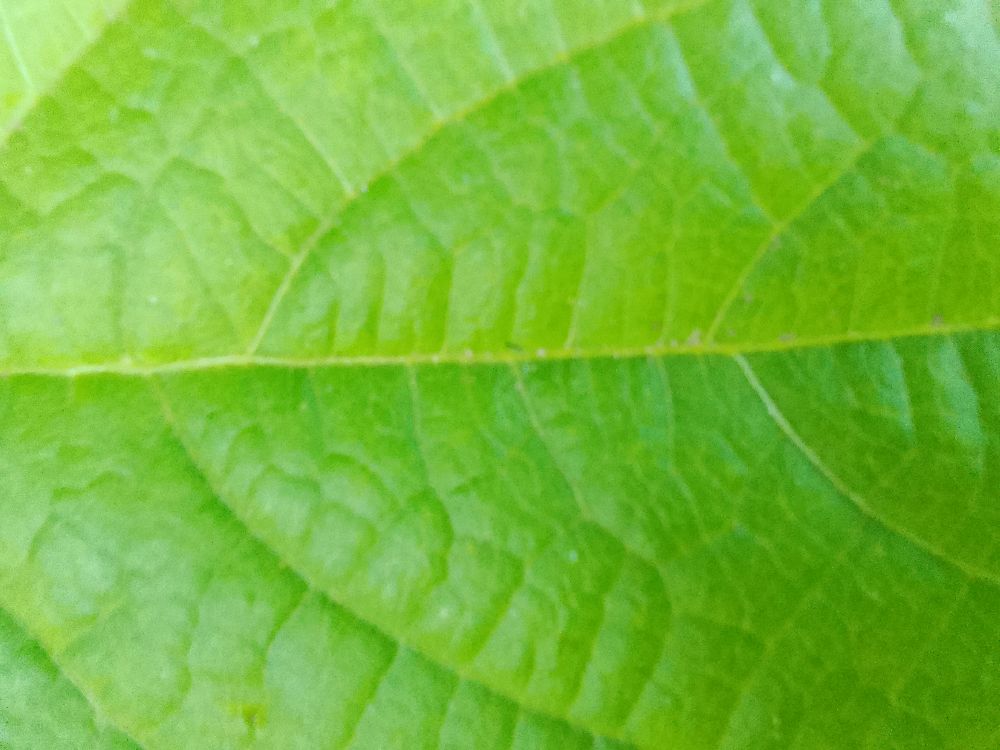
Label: healthy